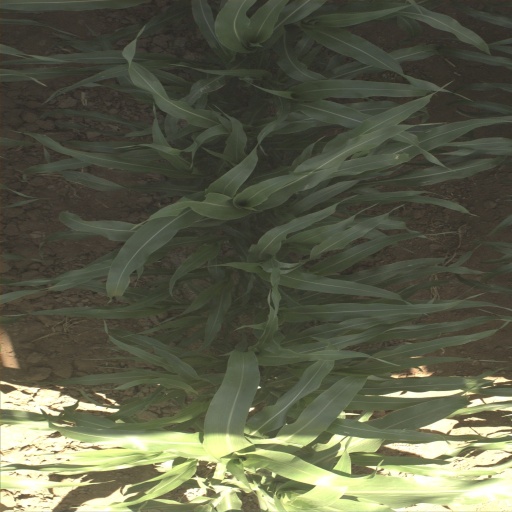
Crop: sorghum